Royle's pika

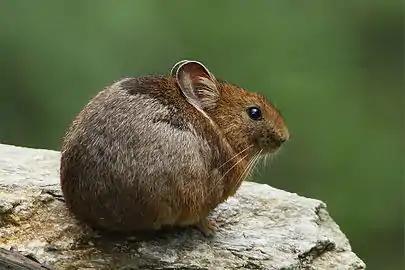
An individual near Tungnath in Uttarakhand, India

The most common pika species in the Himalayas, it has a length of 17-22 centimeters. Royle's pika has a slightly arched head, with a rufous-grey body and chestnut-colored head, as well as sparse hair in front of its ears.